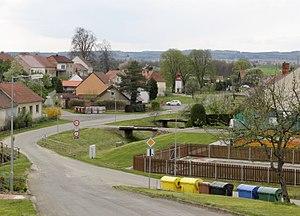
Lhánice est une commune du district de Třebíč, dans la région de Vysočina, en République tchèque. Sa population s'élevait à 161 habitants en 2019.